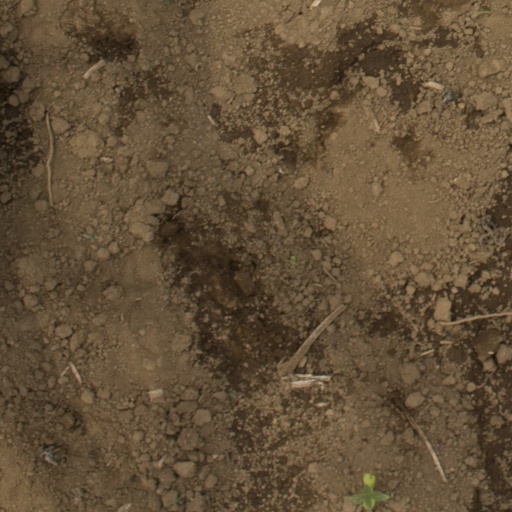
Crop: Jerusalem artichoke